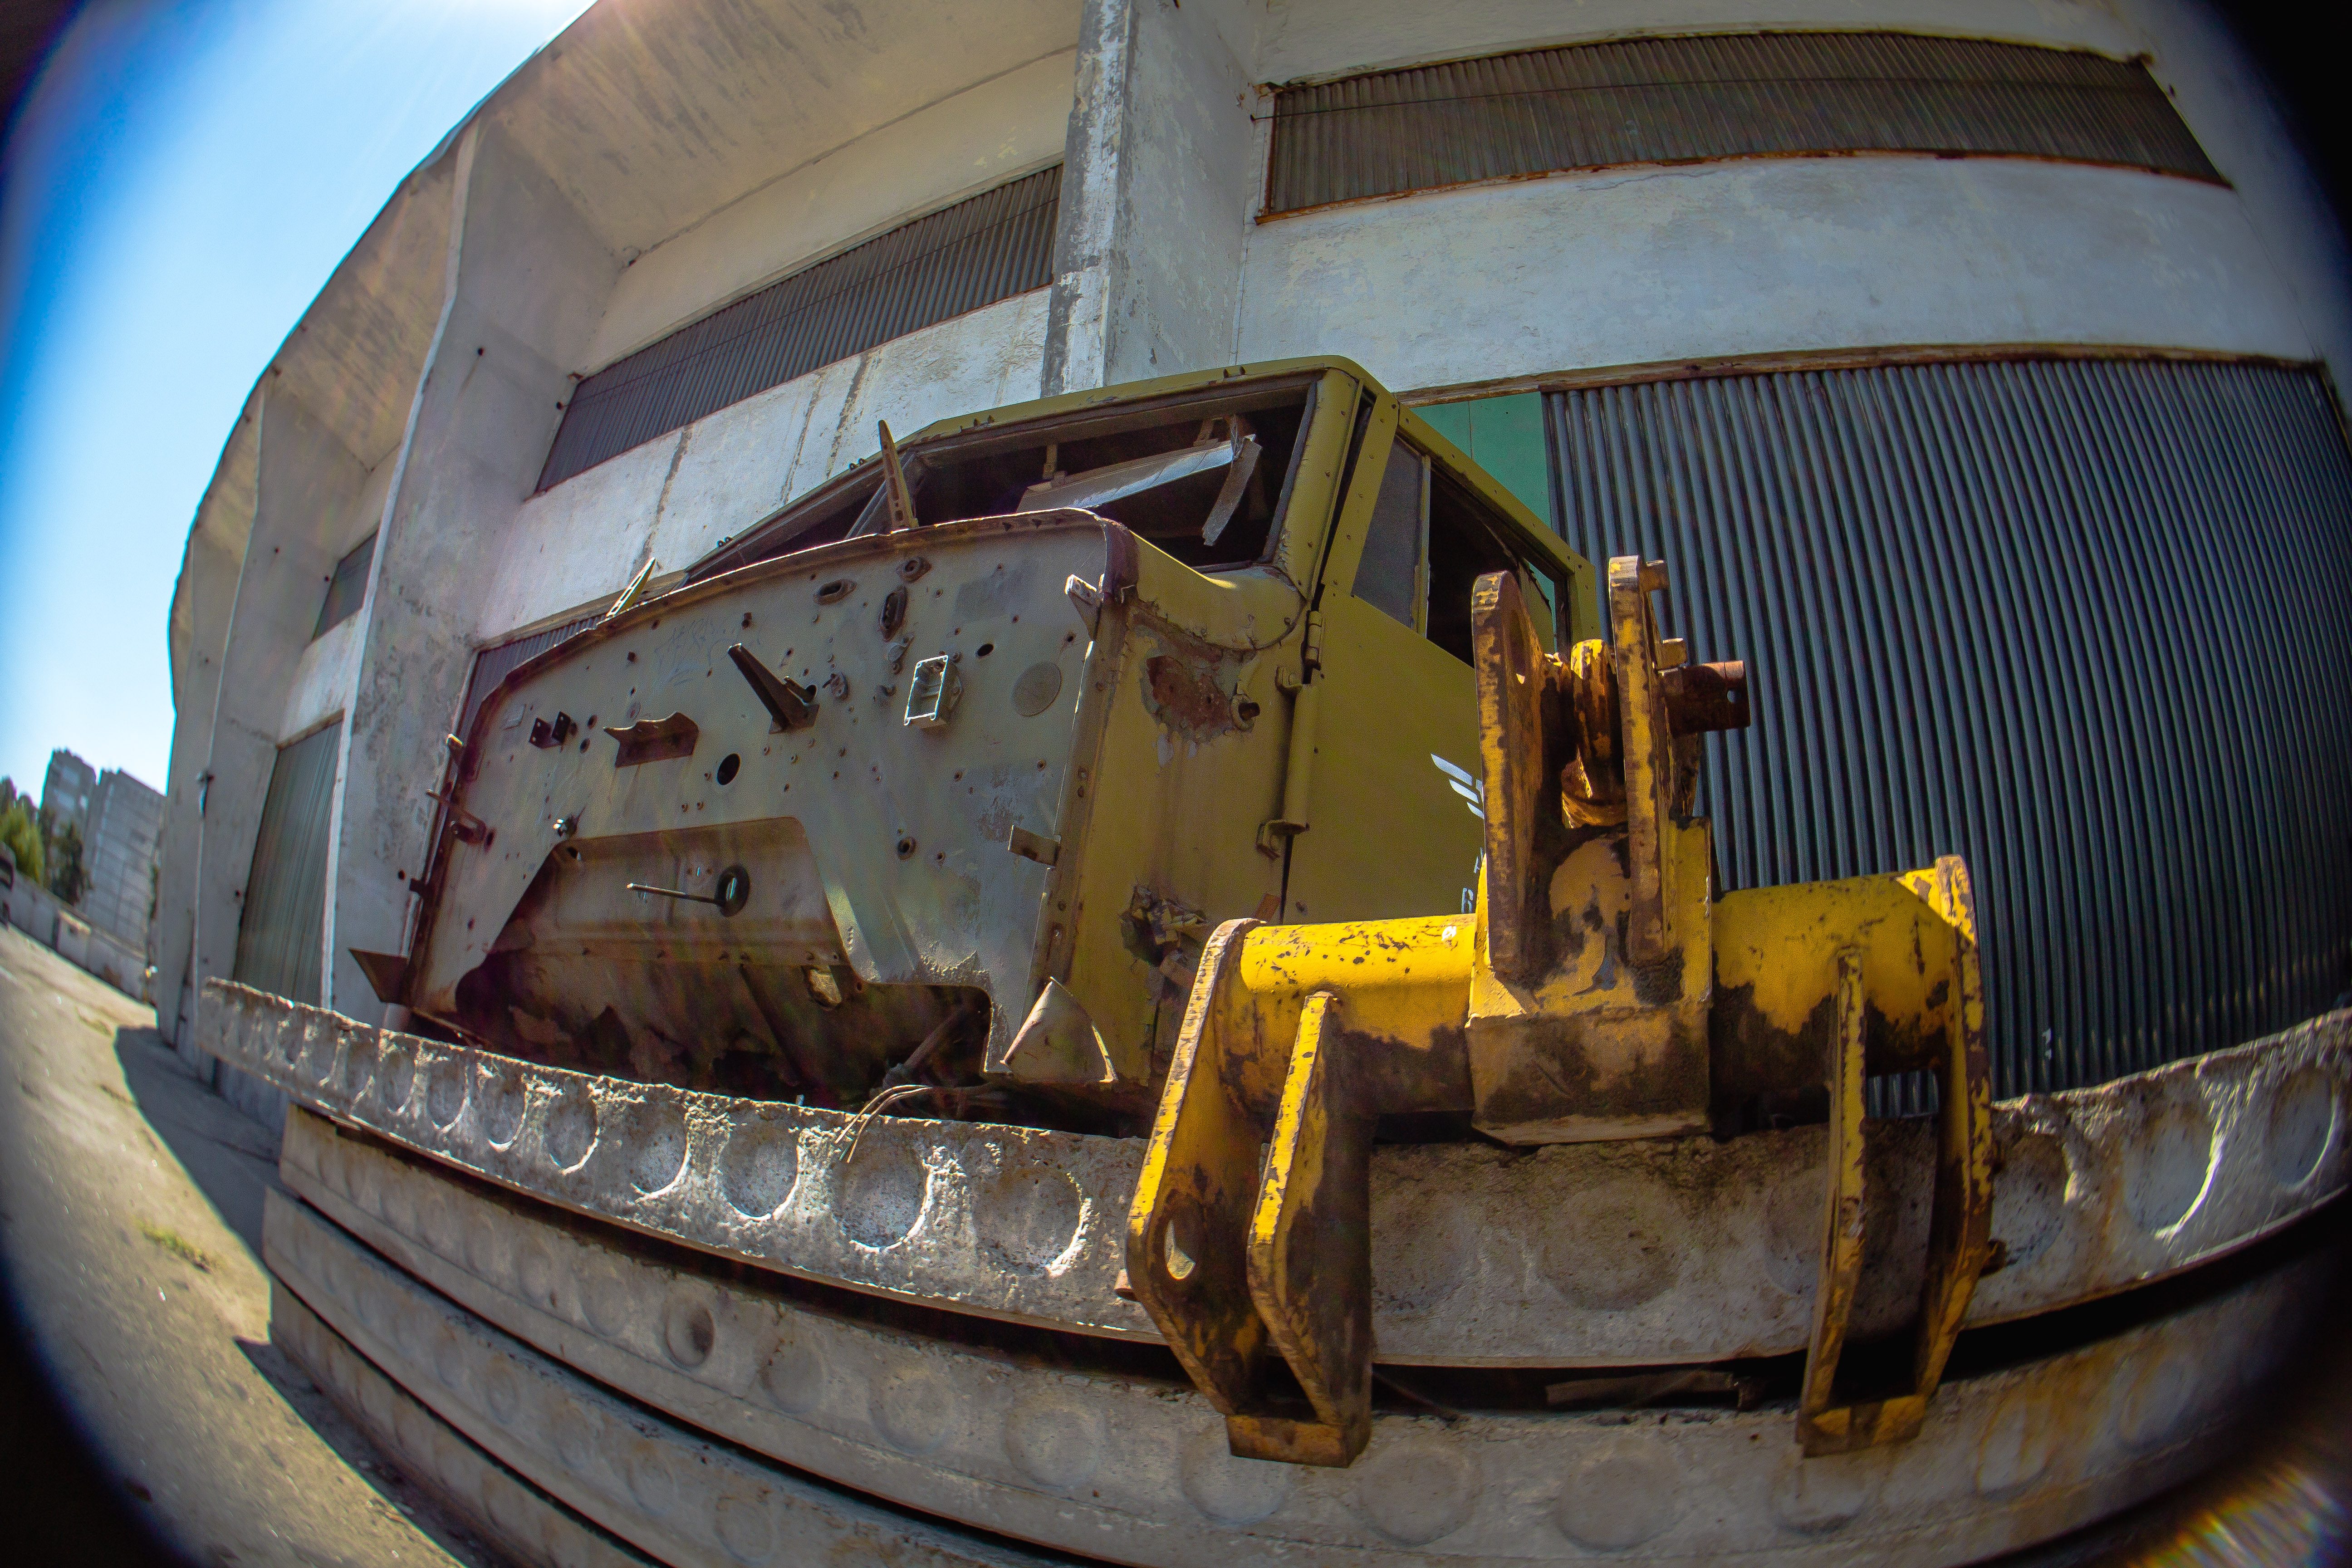
tractor, wide, fisheye, light, motor vehicle, vehicle, automotive tire, engineering, automotive lighting, space, sky, circle, naval architecture, rolling, automotive wheel system, aerospace engineering, metal, auto part, science, machine, symmetry, fisheye lens, panorama, photography, tourist attraction, headlamp, automotive design, museum, night